David Healy (actor)

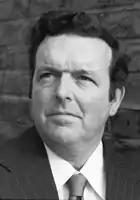
David Healy (1971)

David Healy (May 15, 1929 – October 25, 1995) was an American actor who appeared in British and American television shows.